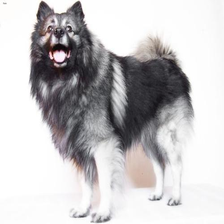
Species: dog
Breed: keeshond